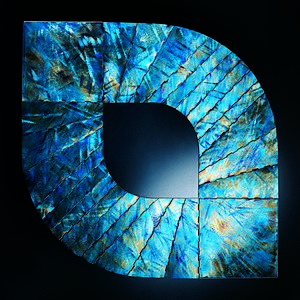
Grande parure en titane, 1994 - Thierry Bontridder, sculpteur et créateur de bijoux contemporains.
Thierry Bontridder, né le 29 octobre 1956 à Bruxelles, est un sculpteur et créateur de bijoux contemporains belge.